Alistair Griffin

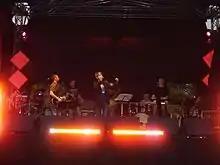
Griffin in 2008

During 2004, Griffin performed live at over 50 gigs up and down the UK and appeared on numerous television programmes, including "Top of the Pops" and "Liquid News". In March of that year, he also competed in the European 'WorldBest' competition in Cannes, singing live with Phil Collins.